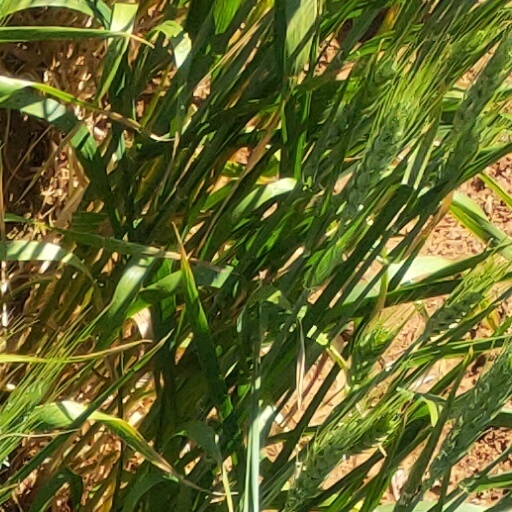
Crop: wheat